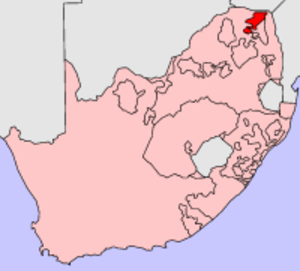
Les Vendas sont un peuple bantou d'Afrique australe, établi principalement au nord-est de l'Afrique du Sud, sur le territoire de l'ancien bantoustan Venda du Transvaal. Quelques communautés vivent également de l'autre côté de la frontière au Zimbabwe.
Le Venda était un bantoustan situé dans l'ancienne province du Transvaal d'Afrique du Sud, aujourd'hui dans le Limpopo.